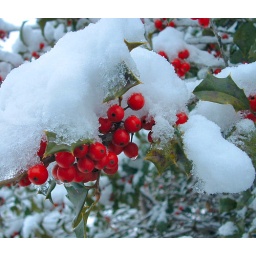
The holly tree in front of my house is really pretty with the snow on it.